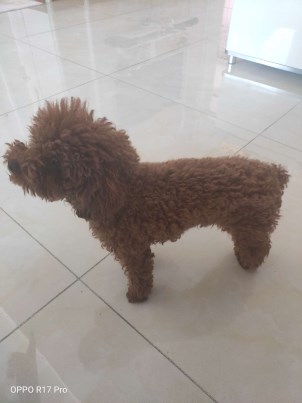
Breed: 7449-n000128-teddy